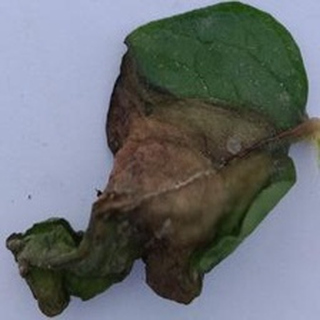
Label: potato_late_blight